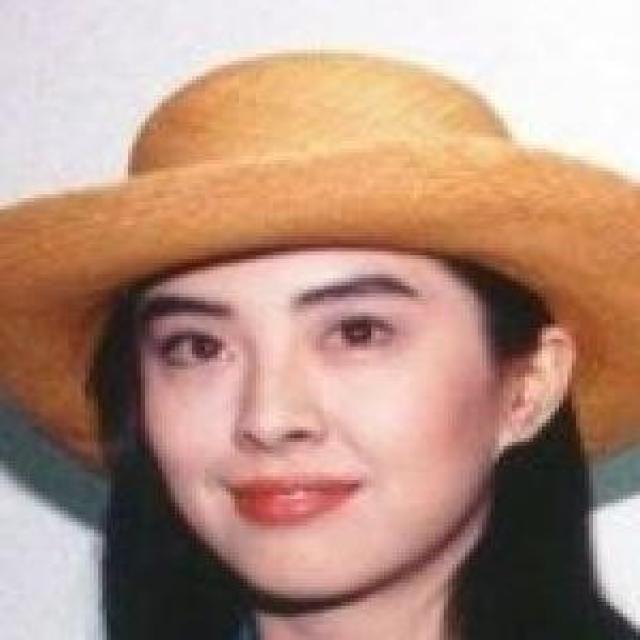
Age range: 21-44